Cello Sonata No. 2 (Brahms)

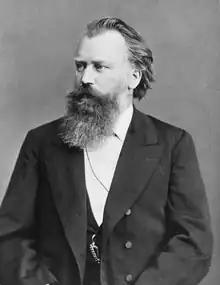
The composer c. 1885

The Cello Sonata No. 2 in F major, Op. 99, was written by Johannes Brahms in 1886, more than twenty years after completing his Sonata No. 1. It was first published in 1887. It was written for, dedicated to and first performed by Robert Hausmann, who had popularised the First Sonata, and who would the following year be given the honour of premiering the Double Concerto in A minor with Joseph Joachim.